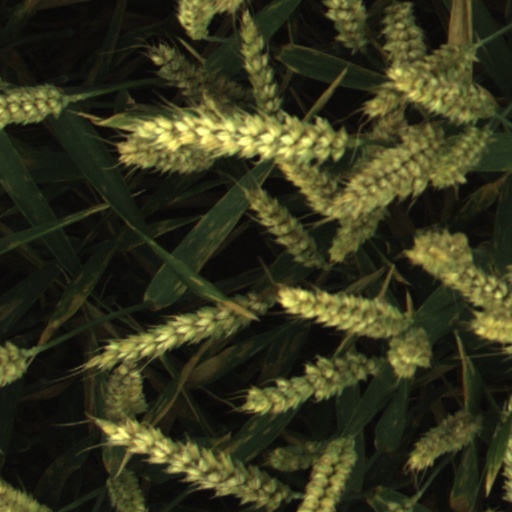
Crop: wheat